Sarcophagus of Lucius Cornelius Scipio Barbatus

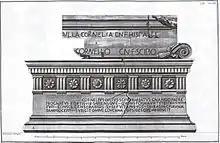
Piranesi's engraving of epitaph.

The name is incised on the lid (CIL VI 1284) and the epitaph (CIL VI 1285) on the front of the only intact sarcophagus (some of the decorative detail has been restored). The letters were originally painted red. A Doric-style decorative panel is above the inscription featuring roses alternating with column-like triglyphs. The top of the sarcophagus is modeled as a cushion.